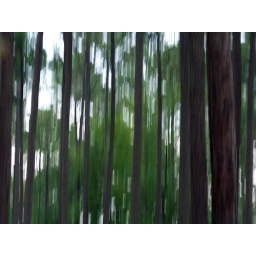
Tugaloo State Park, GeorgiaTried a vertical panning technique in the pine forest